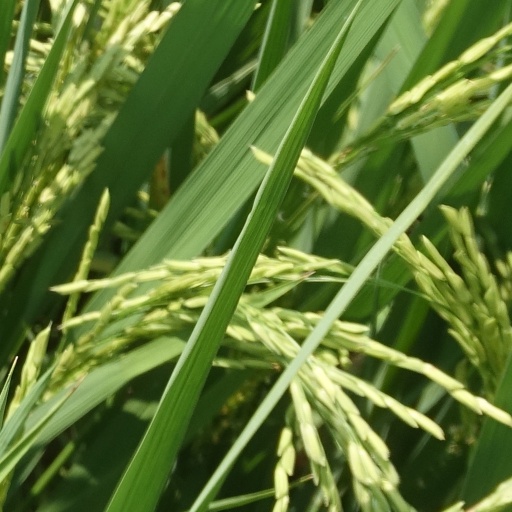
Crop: rice